Nikolay Alexeyev

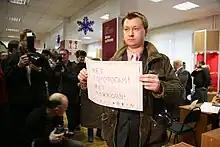
Alexeyev shortly before his arrest after spoiling the ballot paper in State Duma elections: "No to homophobes! No to Luzhkov!, 2 December 2007

During his life in activism Alexeyev was six times arrested by police for the organisation and participation in unsanctioned public events in Moscow: on 27 May 2006 next to the gates of Alexandrovsky Garden during first Moscow Pride, on 27 May 2007 next to Moscow City Hall during second Moscow Pride, on 2 December 2007 at the polling station where Moscow Mayor Yuri Luzhkov was planning to vote in parliamentary elections, on 16 May 2009 during forth Moscow Pride, on 21 September next to Moscow City Hall demanding the resignation of Moscow Mayor on his birthday and on 12 October next to Moscow City Hall while participation in the so called Day of fury.